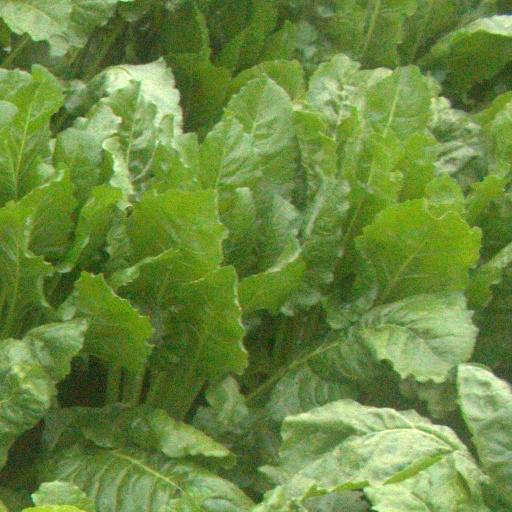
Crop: sugar beet